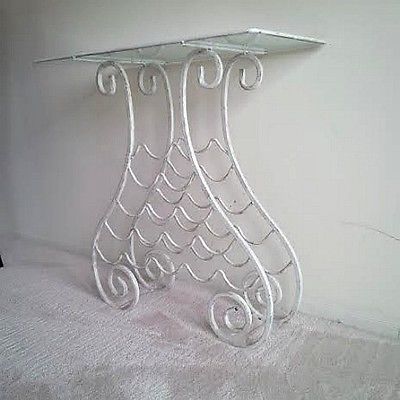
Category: table